Dagudumuthala Dampathyam

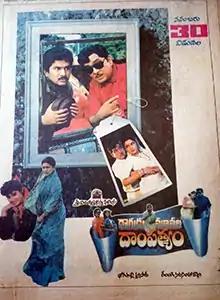
Theatrical release poster

Dagudumuthala Dampathyam is a 1990 Indian Telugu-language comedy film, produced by Bogavalli Prasad and directed by Relangi Narasimha Rao. Starring Akkineni Nageswara Rao, Rajendra Prasad, Sharada, Vani Viswanath, Ramya Krishna, and music composed by M. M. Keeravani. The film recorded as "Super Hit" at the box office.